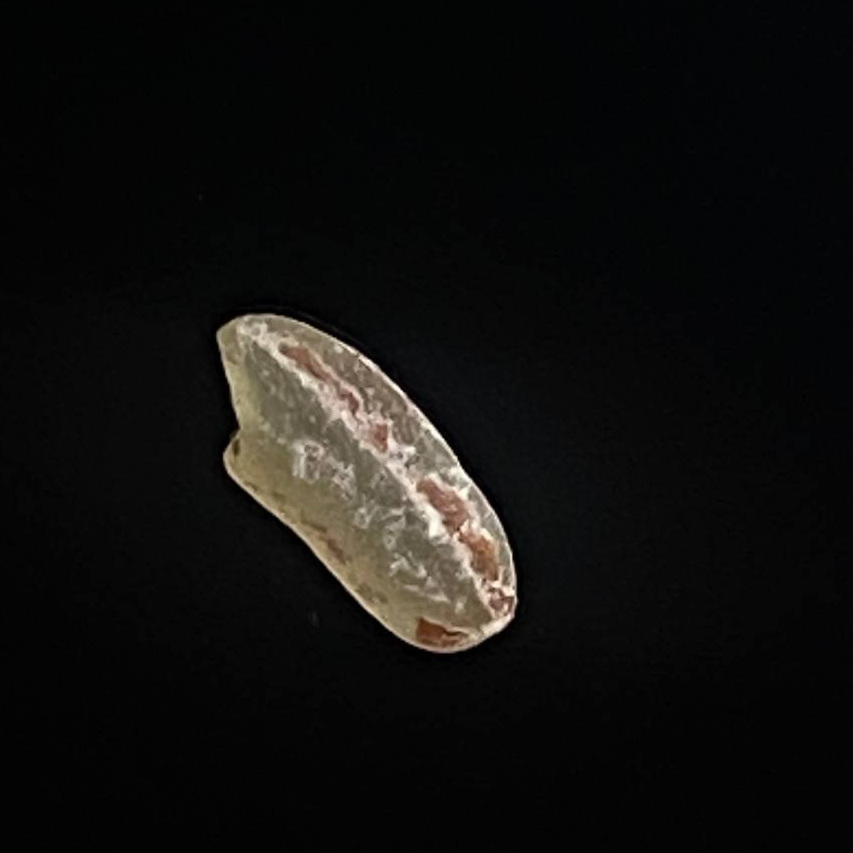
Rice variety: Amon